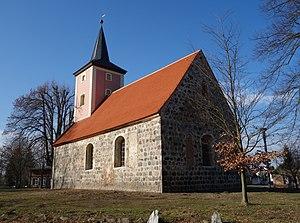
Vue du sud-est de l'église à Buskow , ville de Neuruppin , arrondissement de Ostprignitz-Ruppin , état fédéral de Brandebourg, Allemagne Español: Vista del sudeste de la iglesia en Buskow , ciudad de Neuruppin , distrito de Ostprignitz-Ruppin , estado federado de Brandeburgo, Alemania This is a picture of the Brandenburger Baudenkmal (cultural heritage monument) with the ID 09170246